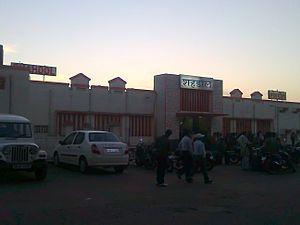
Shandol est une ville indienne située dans le district de Shahdol et dans l’État du Madhya Pradesh. En 2011, sa population était de 86 681 habitants.